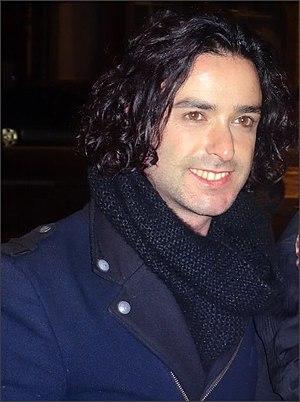
Arno Santamaria en 2014
Arno Santamaria, né le 9 novembre 1978 à Argenteuil, est un auteur-compositeur-interprète français. Il est le premier artiste à avoir été produit deux fois de suite par les internautes, sur deux plateformes participatives différentes.